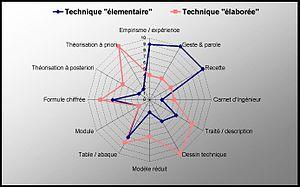
Description
La connaissance technique est l’ensemble des moyens cognitifs mis en œuvre pour conduire à son terme un projet technique, qu'il s'agisse de techniques reposant sur un savoir scientifique avancé, d'art, d'artisanat, ou de techniques issues de l'expérience.